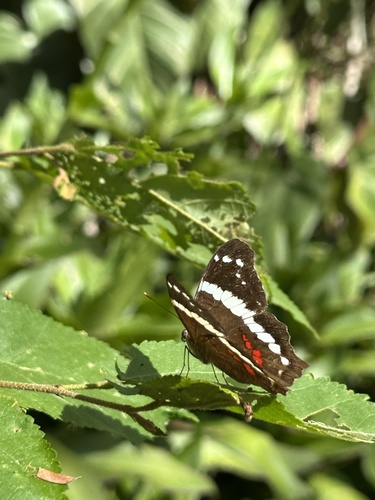
Scientific name: Anartia fatima
Common name: Banded peacock
Family: Nymphalidae
Order: Lepidoptera
Pollinator type: Primary pollinator
Habitat: Open areas and gardens
Geographic range: South America
Conservation status: Least Concern